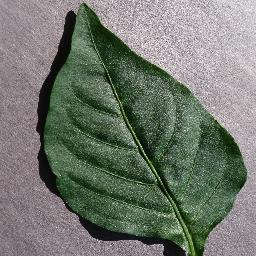
Label: Pepper,_bell___healthy